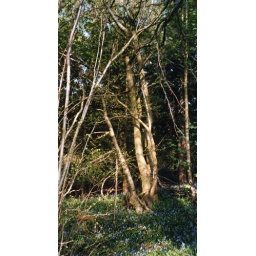
The woods around Donnington Castle are home to a ghost of a white dog.